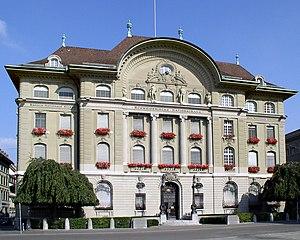
Cette liste présente la moitié des biens culturels d'importance nationale dans le canton de Berne. Cette liste correspond à l'édition 2009 de l'Inventaire Suisse des biens culturels d'importance nationale pour le canton de Berne. Il est trié par commune et inclus : 345 bâtiments séparés, 43 collections et 30 sites archéologiques et 4 cas particuliers.
L'affaire Hildebrand est une affaire politique et économique qui s’est déroulée en Suisse pendant le mois de janvier 2012. Elle implique le directeur de la Banque nationale suisse Philipp Hildebrand et son épouse Kashya Hildebrand. Des accusations de délit d'initié ont conduit à la démission de Philipp Hildebrand de son poste : celui-ci et sa femme auraient en effet exploité les informations qu'il détenait sur la politique monétaire suisse du fait de sa position privilégiée — notamment sur la prochaine fixation d'un taux plancher de l'euro par rapport au franc suisse — pour spéculer sans risques sur les devises, par des achats et reventes sur le Forex.